Old Cleveland Police Station

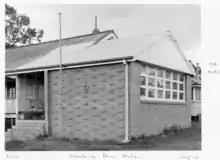
Brick extension on the Passage Street side

The Old Cleveland Police Station and Courthouse, constructed 1934–35, is located at the corner of Passage and North Streets. The building is the second purpose built police station and courthouse on the site. It replaced an earlier building constructed in 1879 that also performed both functions.